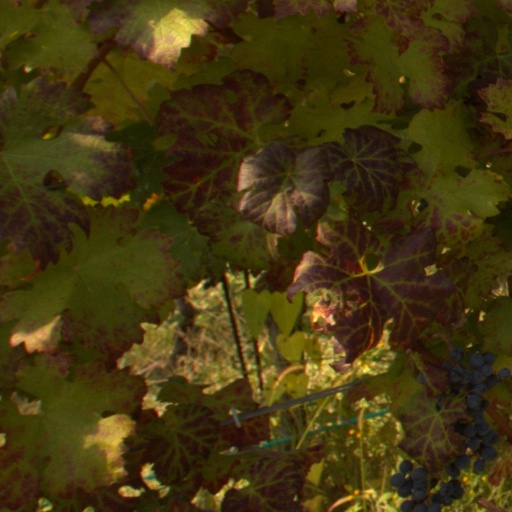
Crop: grape